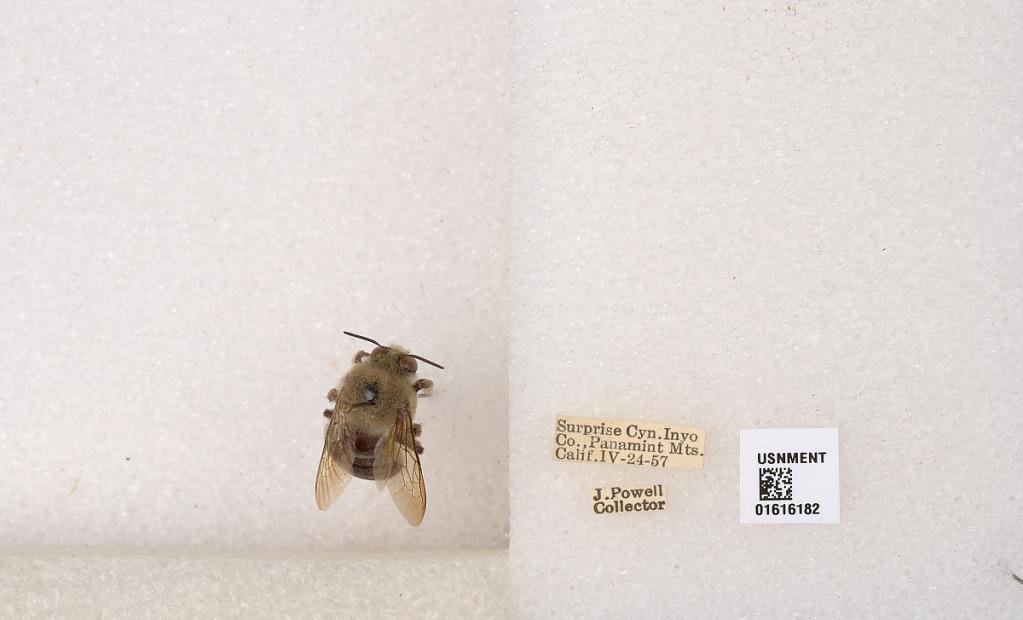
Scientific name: Xylocopa (Notoxylocopa) tabaniformis androleuca Michener
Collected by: J. Powell
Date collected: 1957-4-24
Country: United States
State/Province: California
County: Inyo
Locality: Surprise Canyon, Panamint Mountains
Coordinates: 36.1005, -117.201